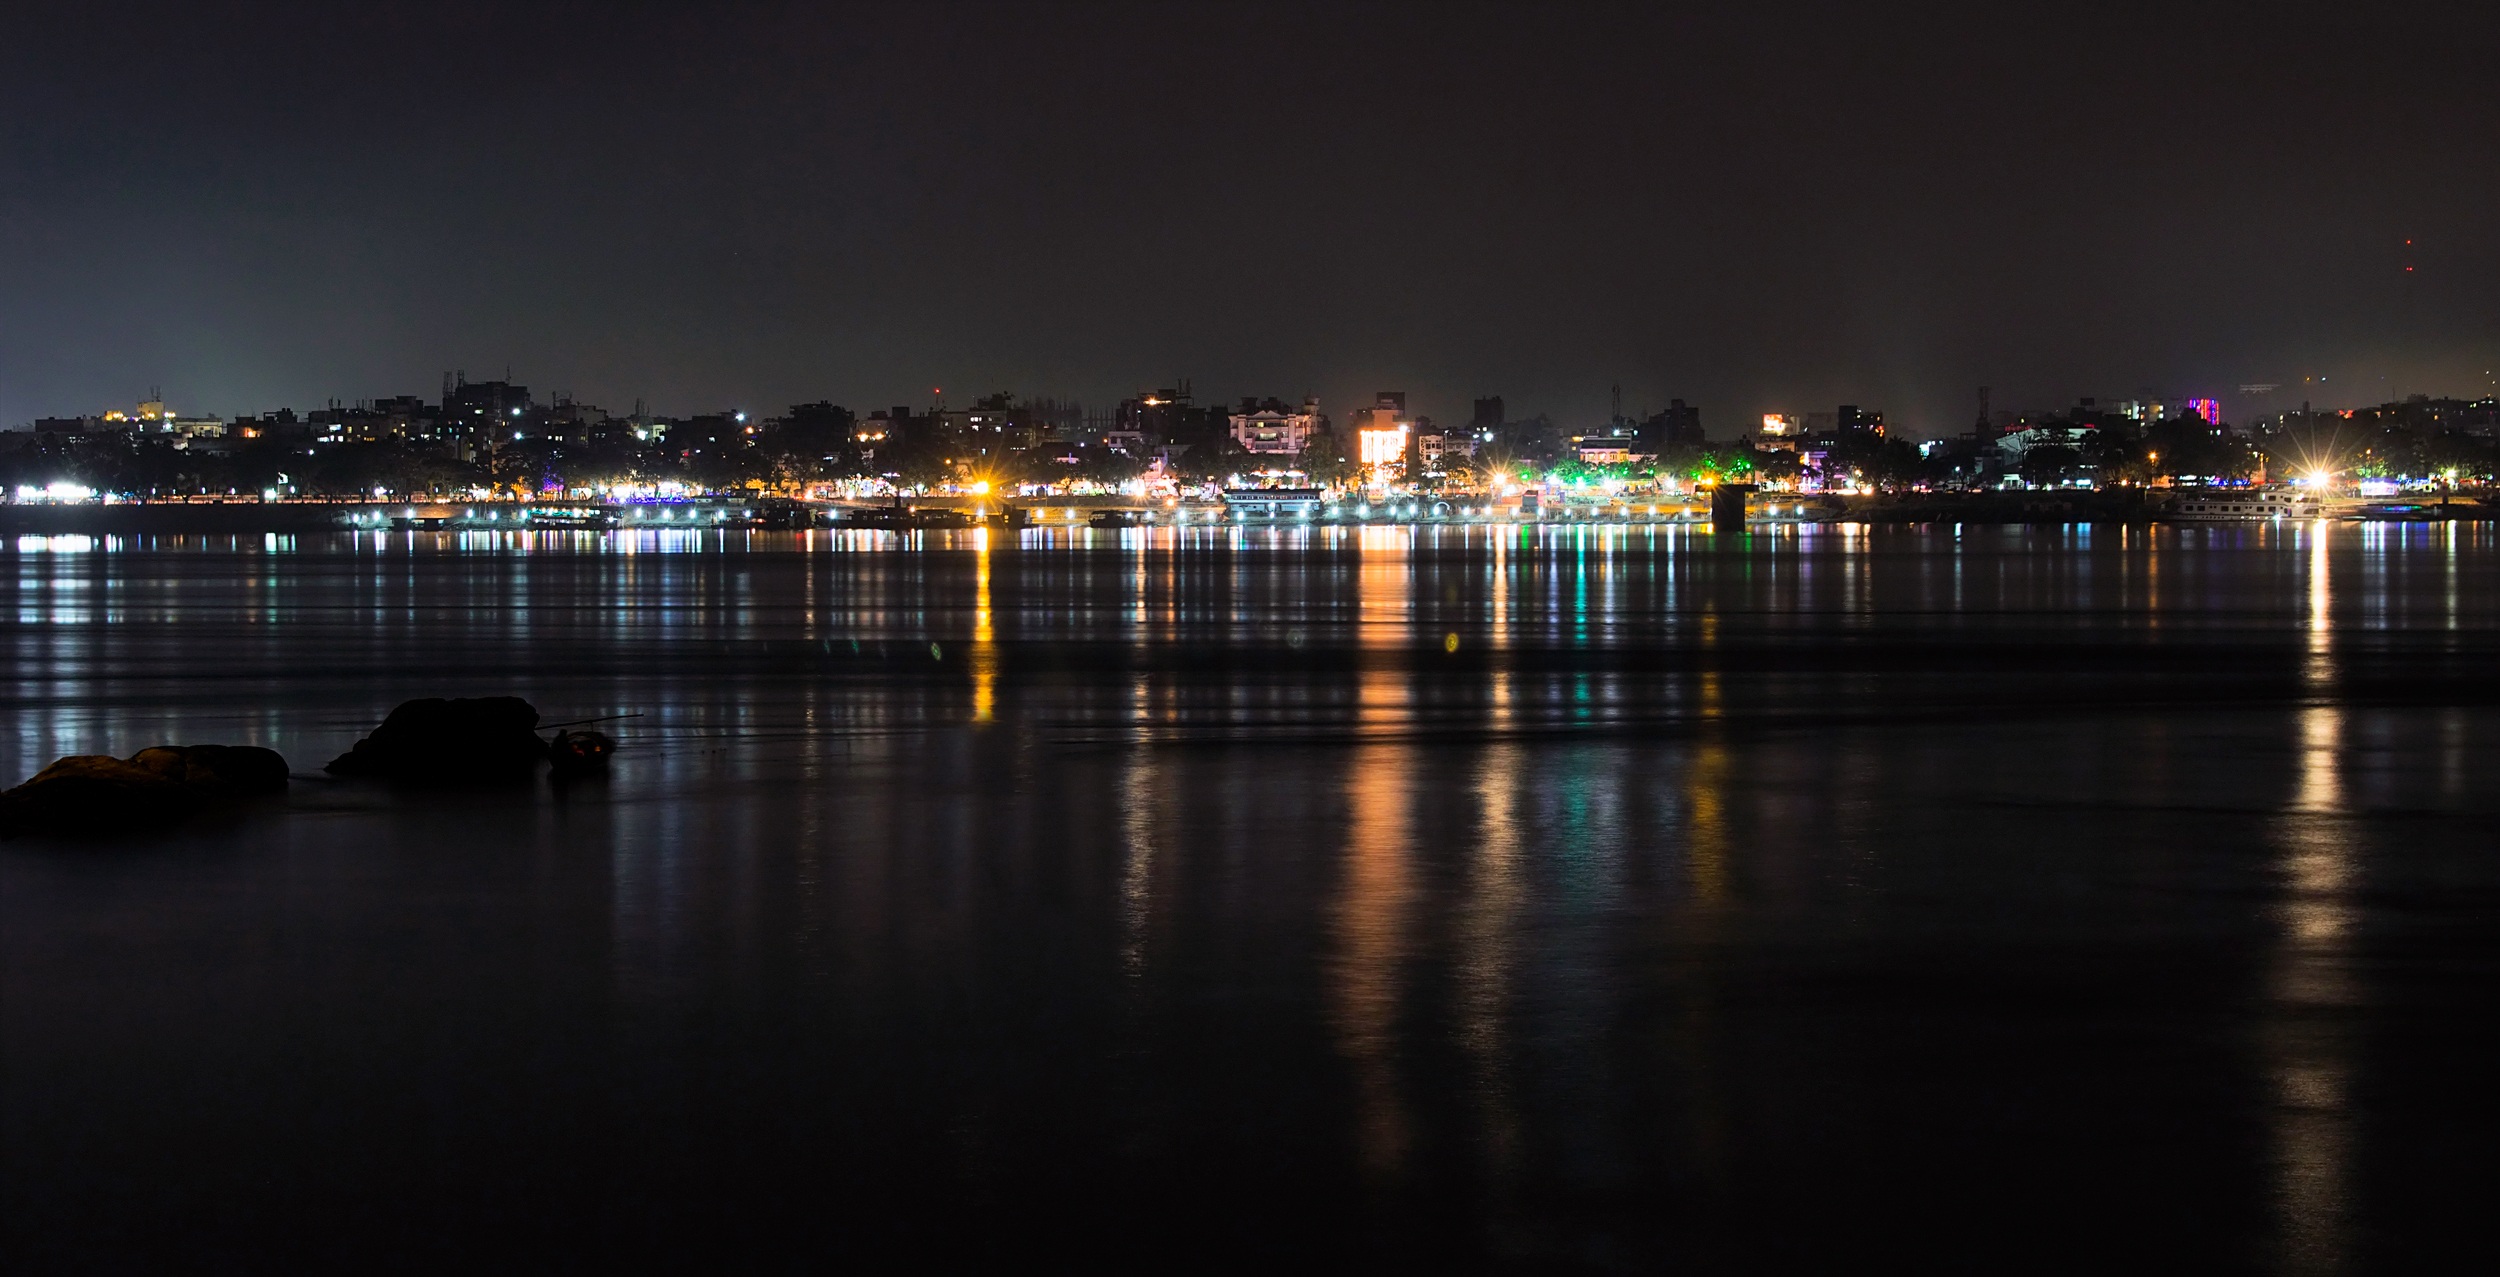
landscape, sea, water, horizon, light, skyline, night, town, dawn, city, skyscraper, urban, cityscape, dusk, evening, reflection, darkness, lights, buildings, india, assam, guwahati